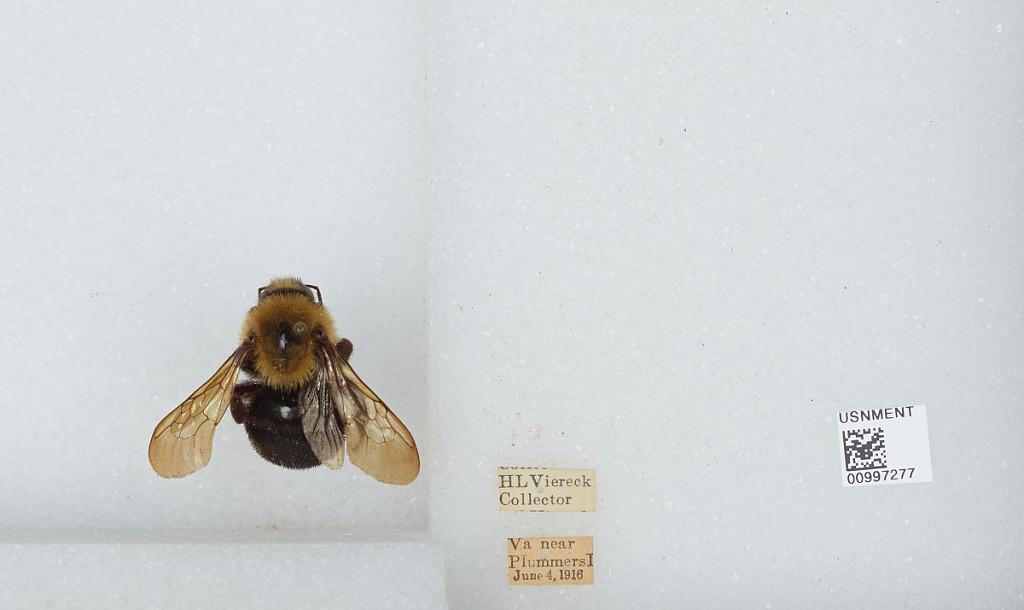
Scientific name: Bombus (Psithyrus) citrinus (Smith)
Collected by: H. Viereck
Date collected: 1916-6-4
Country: United States
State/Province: Maryland
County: Montgomery
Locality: near Plummers Island
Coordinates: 38.9694, -77.1764